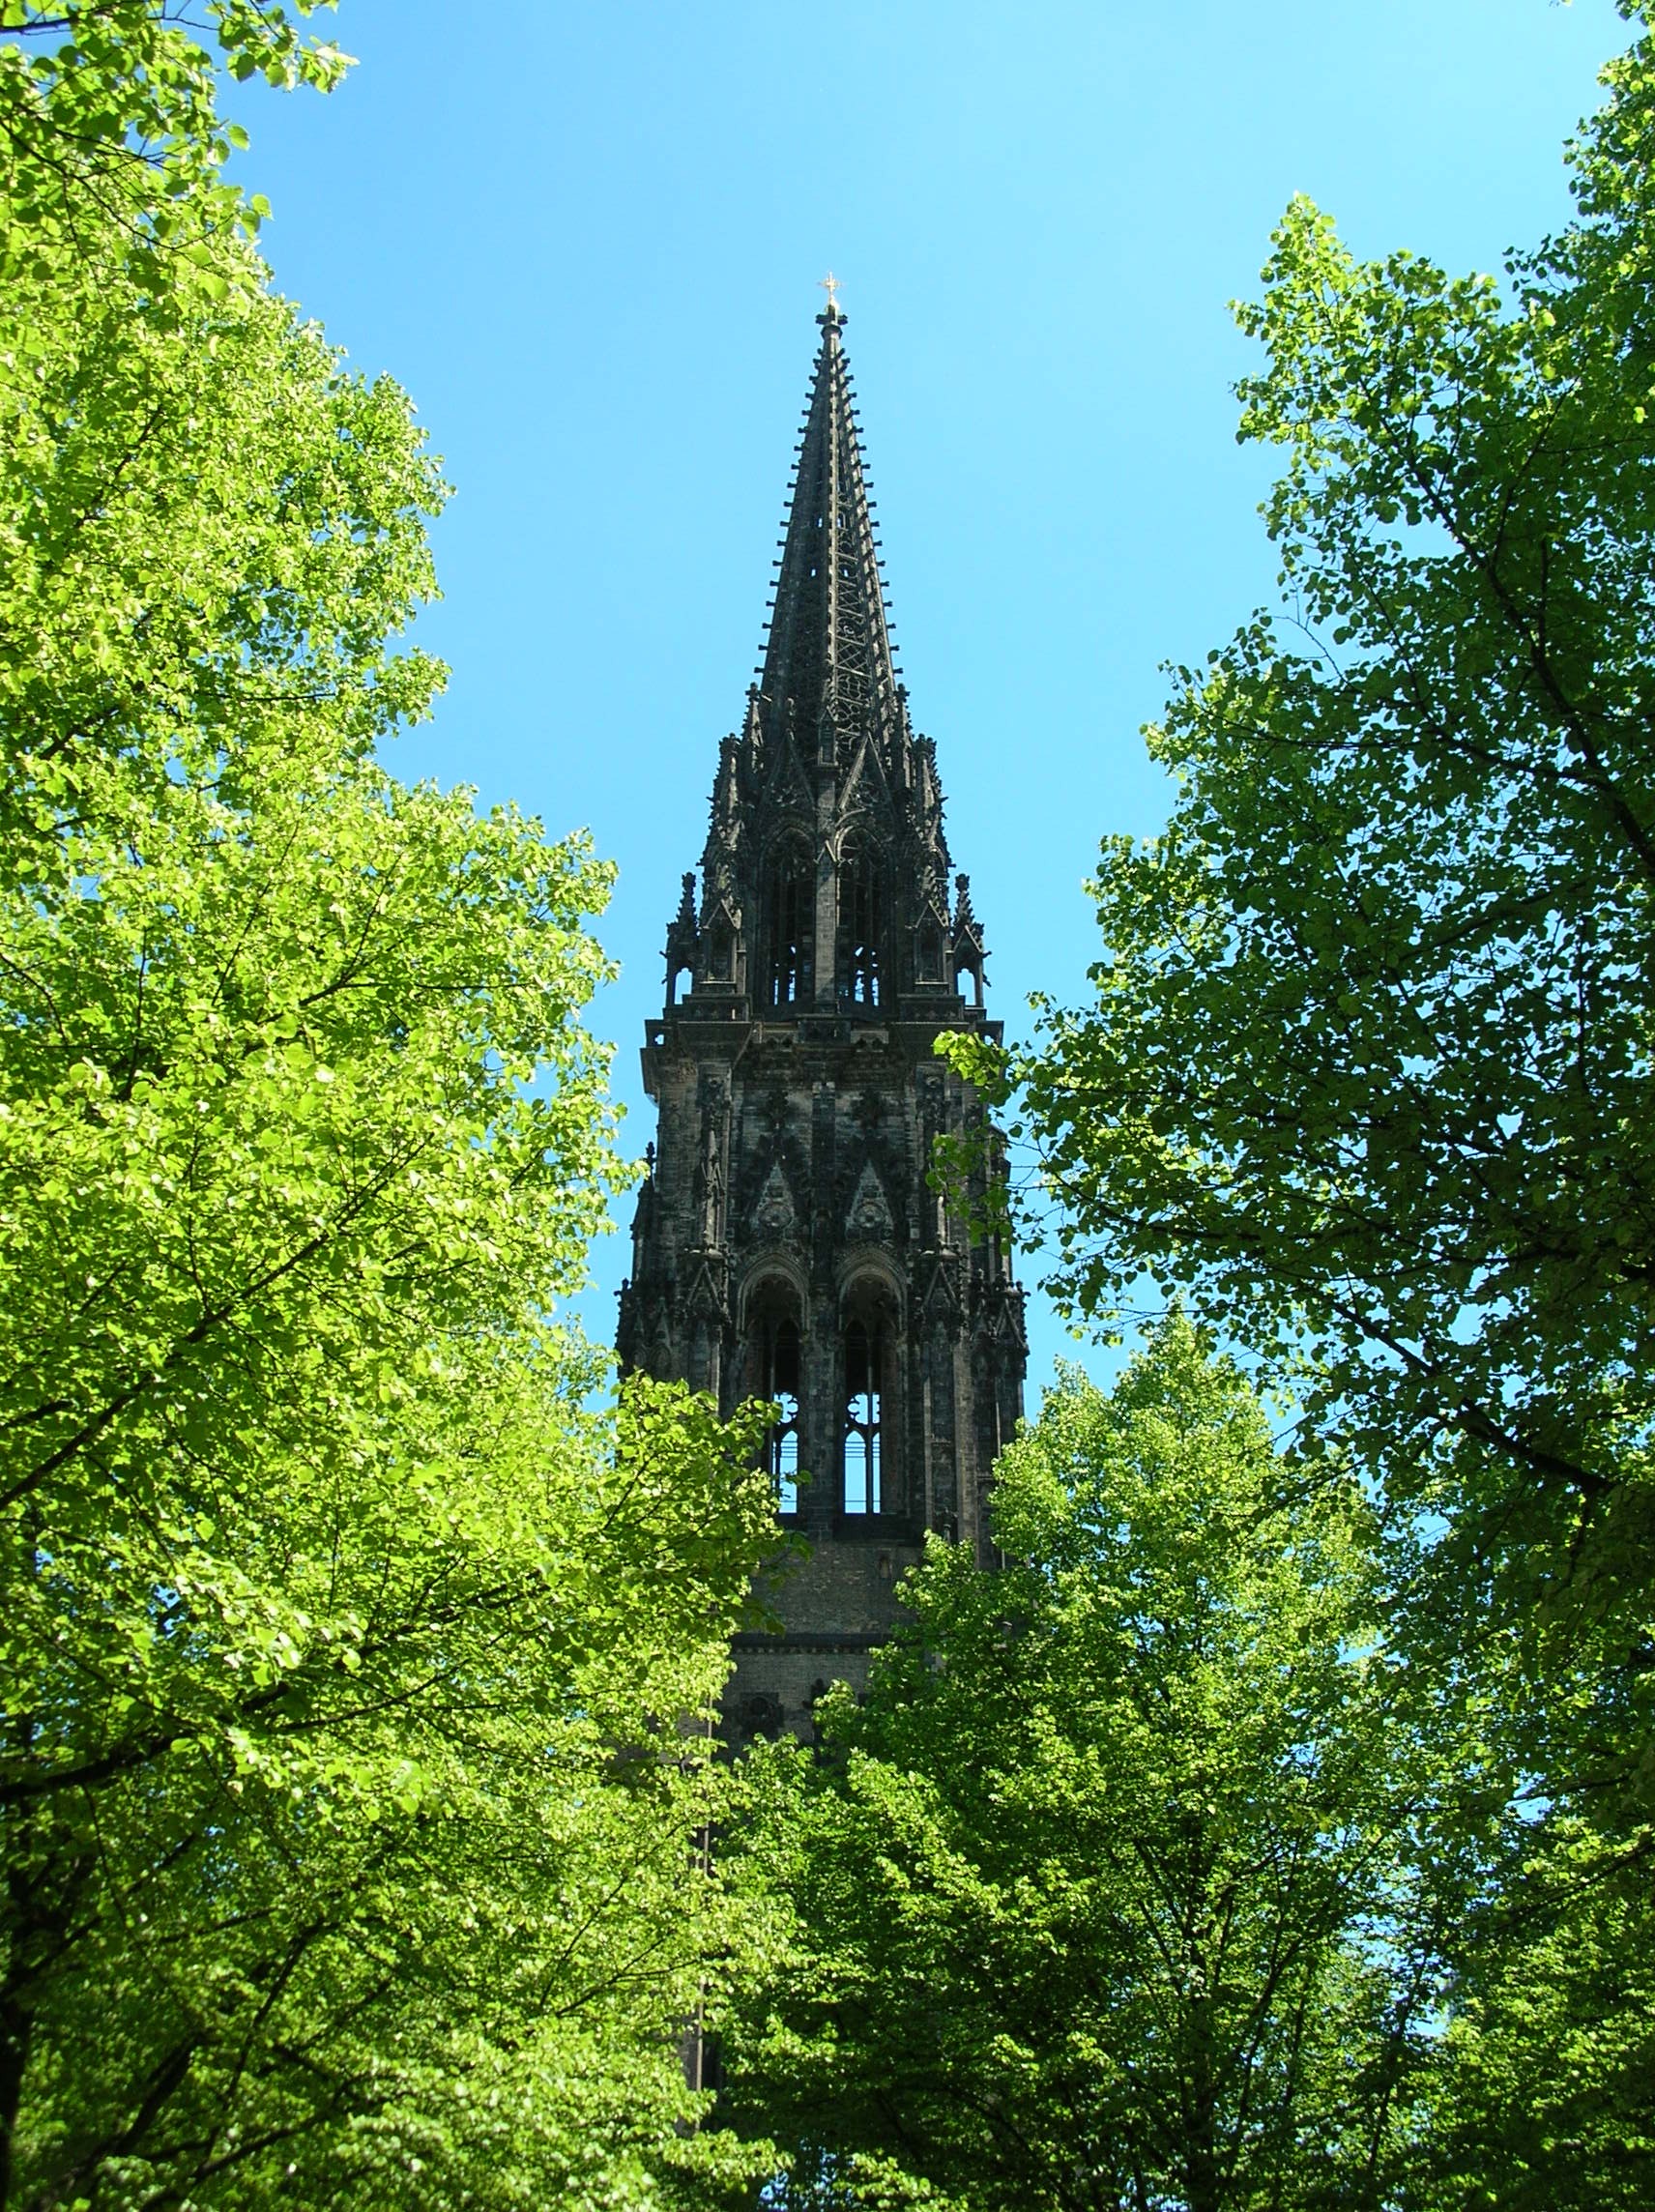
tree, building, chateau, tower, landmark, church, garden, place of worship, temple, spire, steeple, monastery, shrine, st, hamburg, nikolai